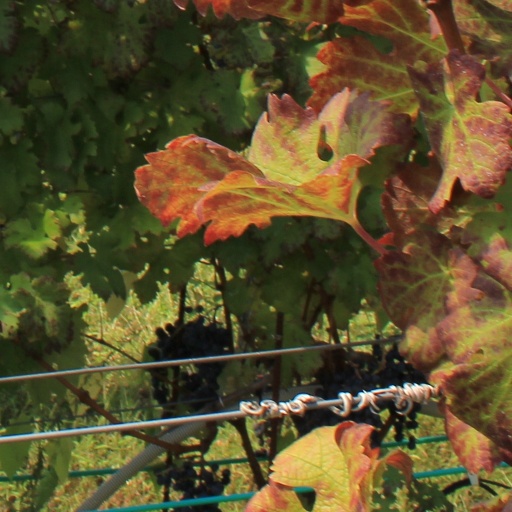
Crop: grape